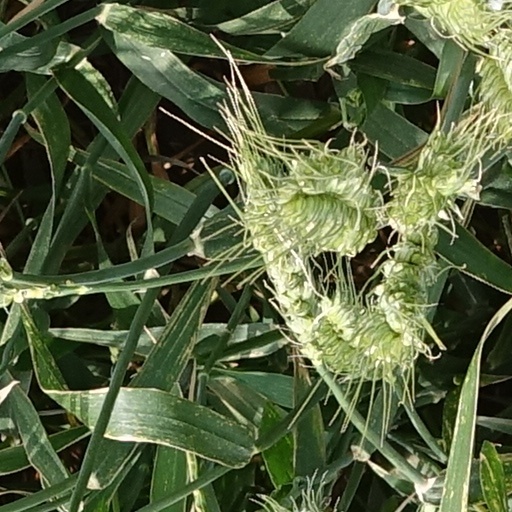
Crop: wheat